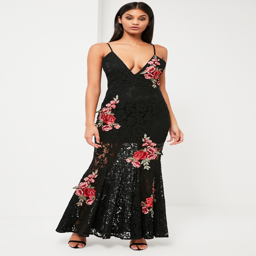
a black lace dress with red flowers